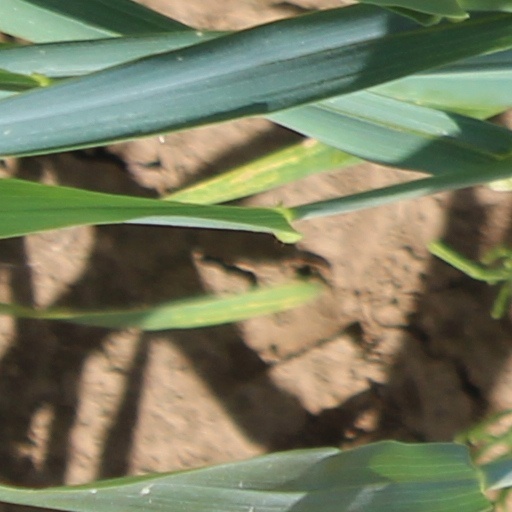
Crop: wheat